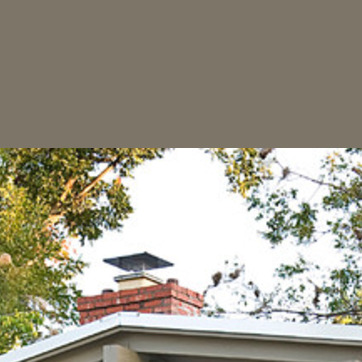
Material: sky